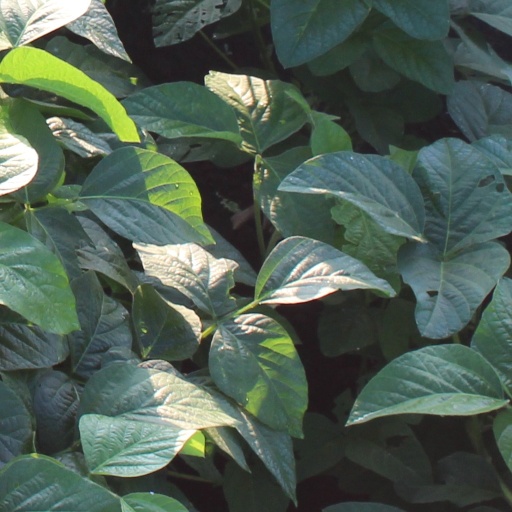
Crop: soybean